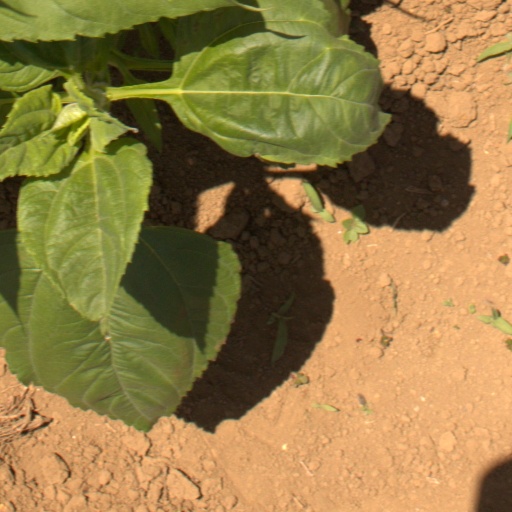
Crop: Jerusalem artichoke